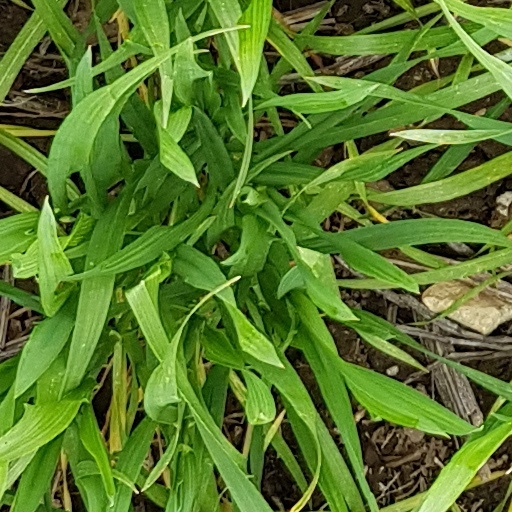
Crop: wheat